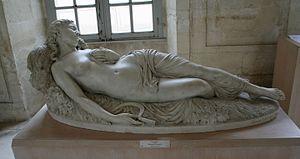
Louis Veray (1820-1891), Moissonneuse endormie, 1855, statue en marbre, Height: 65 cm (25.5 in)
Le musée Calvet est le principal musée d'Avignon. Il est logé, pour sa partie beaux-arts, dans un hôtel particulier classé du XVIIIᵉ siècle.
Louis Veray, né à Barbentane le 11 juin 1820 et mort en 1891, est un sculpteur français.